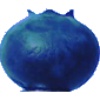
Label: Huckleberry 1